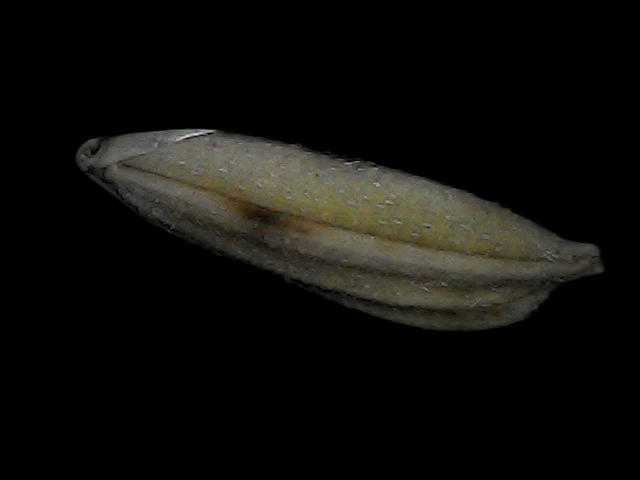
Rice variety: Bd72